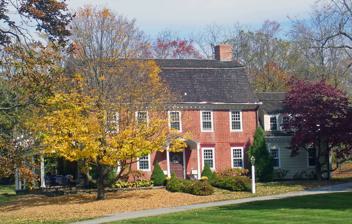
Building: Newcomb–Brown Estate
Country: United States of America
Year built: 1770
Historic house in New York, United States United States historic place Newcomb-Brown Estate U.S. National Register of Historic Places South elevation of main house, 2008 Show map of New York Show map of the United States Location Pleasant Valley , NY Nearest city Poughkeepsie Coordinates 41°45′32″N 73°47′0″W / 41.75889°N 73.78333°W / 41.75889; -73.78333 Area 33.7 acres (13.6 ha) Built 1770 Architectural style Georgian , Dutch Colonial , Colonial Revival NRHP reference No. 88001704 Added to NRHP October 7, 1988 The Newcomb–Brown Estate is located at the junction of the US 44 highway and Brown Road in Pleasant Valley , New York, United States. It is a brick structure built in the 18th century just before the Revolution and modified slightly by later owners but generally intact. Its basic Georgian style shows some influences of the early Dutch settlers of the region. At the time of its construction it was the home of Zaccheus Newcomb, a local farmer who owned much of the area of Pleasant Valley now surrounding the neighborhood. Over the 19th century, much of that original landholding was subdivided and sold off as the Brown family sold it to others, including the main house. In the early 20th century, it returned to the family again when one of his descendants bought it and converted it from working farm to country house , restoring and modifying it slightly while keeping its original integrity. In 1988 it and several outbuildings from the farming era were added to the National Register of Historic Places . Buildings and grounds The estate is a 33.7-acre (13.6 ha) parcel on the east side of US 44 , divided into northern and southern sections by Brown Road. The area is rural residential, with newer houses built on large lots . Except for those portions of the lots that have been cleared, it remains mostly wooded. The estate lands are mostly level, but rise slightly at the north end, in keeping with the terrain's general regional slope up from the Hudson River to the Taconic Mountains . Between the main house and the highway, on the house's west, is a small pond about one acre (4,000 m 2 ) in area said to have been created when the clay was dug to bake the bricks for the house. A two-acre (8,000 m 2 ) lawn is between the house and Brown Road, set off by one of many stone walls on the property. Around the house are many mature trees of species ranging from those common to the area like maple and shagbark hickory to more unusual ones like horse chestnut and ginkgo . Behind the house, on its north, is a large group of lilacs . The otherwise level ground rises slightly to the rear and is covered in second-growth woods. An old apple orchard is to its east. All of the outbuildings save one are to the northeast of the main house. On the south side of the roughly east–west Brown Road, the property is mostly natural, with a hay field, woods, and a shallow pond straddling the property line. It is fed by a small stream that runs through it from northeast to southwest. In the northeast corner is the other outbuilding, a wagon shed. Main house Brick House Farm (also Newcomb–Brown Estate), Pleasant Valley, Duchess County, New York, William Bruce Ellis Ranken , 1928 The main house is a two-and-a-half-story rectangular brick-faced structure on a stone basement with a gambrel roof shingled in cedar shake pierced by wide brick chimneys at either end. It has a one-and-half-story kitchen wing on its east side and a flat-roofed open porch on the west. The kitchen wing is sided in wooden shingles; its gambrel roof is pierced by a wide shed dormer window . Its six- bay south (front) facade is laid in Flemish bond ; the other three sides are done in common bond. A Dutch-style paneled door almost four feet (120 cm) wide with a six-light transom is located in the center of the ground story. It is sheltered by a small wooden portico with three stone steps leading down to a short walk to the driveway. The first-story windows are topped with splayed wooden lintels painted dark red and incised to resemble flat brick arches. At the roofline the gambrel flares outward slightly, opening up space for a block modillioned cornice . On the west side, the iron anchors holding the roof rafters are shaped to look like the letters Z and N, for the original owner. French doors lead on both levels to the porch and its balcony, with balustrade . All doors and windows on this elevation are topped by brick segmental arches. The east wall anchors are the more common "S" shape, and the attic windows have been bricked in. Otherwise the treatment on that side echoes its counterpart. The north elevation (rear) is likewise similar to the front except for having fewer windows. It has a similar portico and door. A rear dormer identical to the one on the front is on the kitchen wing. Inside, the main entrance leads to an 8-foot–wide (2.4 m) central hallway, the axis of a symmetrical floor plan. The rooms on the west are a double parlor ; those on the east are the dining room and library. All have most of their original trim, including baseboards , cornices , molded chair rails and diagonally oriented corner fireplaces that share a chimney with the other room on that side. Paneled doors lead between all spaces. Flooring is random-width wide pine boards, and those in the southwest parlor are clear- grained . All first-story rooms share 9 feet (2.7 m) ceilings with the hallway. All windows have paneled shutters that recess into the 24-inch–deep (61 cm) walls with window seats below. The front parlor fireplace, in the southwest corner, is surrounded by Bristol tiles; the others have carved wooden mantels . The dining room fireplace has a closed cupboard , and another corner has a cupboard with carved pediment , reeded pilasters and its original glass. An open straight-run staircase rises from south to north on the east side of the central hall. It has square balusters and scroll-shaped consoles on the side of each step. Upstairs there are four bedrooms, with 8½-foot (2.6 m) ceilings and walls of the standard 18 inches (46 cm) depth. The windows have seats but no shutters. The two front bedrooms have corner fireplaces as well. A closed staircase leads to the attic, which has a pine floor but is otherwise unfinished. The roof peak is 12 feet (3.7 m) above the floor. The kitchen wing has been modernized. Its first floor has a laundry, kitchen and half bathroom. Enclosed stairs at the north wind up to the second story, about 4½ inches ( 11 cm) lower than the corresponding floor in the main house. It has two small bedrooms and bathrooms. Outbuildings Seven support buildings, all considered contributing resources to the National Register listing, remain from the days when the estate was a much larger working farm. All but one are located to the east and northeast of the main house. The largest is a frame carriage shed, now used as a barn. It has a box stall and two straight ones. A smaller barn nearby, also of two stories, is embanked into a hillside, with ground-level entrances on both levels. Between the two are the remains of the foundation of an earlier barn. Other buildings in that area include two chicken coops , a small shed and a frame clapboard -sided toolhouse believed to have originally been a milkhouse. Across Brown Road, on the northeast corner of the southern section of the property, is the other contributing resource, a wooden wagon shed. To its south is the remains of another old building, the foundation stones of a former smokehouse . History Zaccheus Newcomb, born in Lebanon, Connecticut , in the mid-1720s, came west with his father Thomas to what is now Pleasant Valley in 1746 when the older man purchased the 3,000-acre (1,200 ha) Great Lot 8 of the Great Nine Partners Patent . Five years later, Thomas deeded the 200 acres (81 ha) around the current parcel to Zaccheus. He remained a farmer but was also politically active. During the Revolutionary War he served in the Continental Army , and was later a judge. A later genealogy suggests that Newcomb's wife Sarah built the house while her husband was away at war. It is more likely that the house was built before the war, around 1770, since a Baptist Society Newcomb allowed to meet in his home was founded that year. The architect is unknown. The basic forms of the house reflect the Newcomb family's New England origins — its Georgian plan, gambrel roof and modillioned cornice were common for large houses in the area of Connecticut the family emigrated from. But some aspects of the design, such as the flared roof, doors and generally buly massing, are more typical of houses built by Dutch settlers in the Hudson Valley . It is not known to what extent those traditions might have influenced the house's design. Zaccheus Newcomb died in 1790, leaving portions of his landholdings, including some "Wild Lands" in the Adirondack town now known as Newcomb , and other assets to his nine children. Three more generations of Newcombs lived on the farm until 1859, when it was sold out of the family to a James Allen. He, in turn, sold it to Homer Briggs. During this period in the late 19th century many of the extant outbuildings were erected. The original front portico, similar to the current one, was replaced by a wider Victorian porch in the 1880s. In 1912 it returned to the Newcomb family when Flora Newcomb-Brown bought it, ending its use as a working farm to make it her country house as many other wealthy residents were doing with old Dutchess County farms they bought. She restored the original front portico, working in the newer Colonial Revival style to have a replacement of the original built. From her it went first to her brother-in-law, John Spraker, and then to his daughter, Dorothy Spraker Francke. In 1960 she subdivided the property, leaving the current parcel around the house, and sold it to James and Jane Neighbors, who modernized the interior of the kitchen wing but made very few other alterations to the house or other buildings. See also National Register of Historic Places listings in Dutchess County, New York References ^ a b c d e f g h i j k l m n o p q r s t u Jettner, Alicia (July 1988). "National Register of Historic Places, Newcomb-Brown Estate" . New York State Office of Parks, Recreation and Historic Preservation . v t e U.S. National Register of Historic Places in New York Topics Contributing property Keeper of the Register Historic district History of the National Register of Historic Places National Park Service Property types Lists by county Albany Allegany Bronx Broome Cattaraugus Cayuga Chautauqua Chemung Chenango Clinton Columbia Cortland Delaware Dutchess Erie Essex Franklin Fulton Genesee Greene Hamilton Herkimer Jefferson Kings (Brooklyn) Lewis Livingston Madison Monroe Montgomery Nassau New York (Manhattan) Niagara Oneida Onondaga Ontario Orange Orleans Oswego Otsego Putnam Queens Rensselaer Richmond (Staten Island) Rockland Saratoga Schenectady Schoharie Schuyler Seneca St. Lawrence Steuben Suffolk Sullivan Tioga Tompkins Ulster Warren Washington Wayne Westchester Northern Southern Wyoming Yates Lists by city Albany Buffalo New Rochelle New York City Bronx Brooklyn Queens Staten Island Manhattan Below 14th St. 14th–59th St. 59th–110th St. Above 110th St. Minor islands Niagara Falls Peekskill Poughkeepsie Rhinebeck Rochester Syracuse Yonkers Other lists Bridges and tunnels National Historic Landmarks New York City Outside New York City Category List National Register of Historic Places Portal